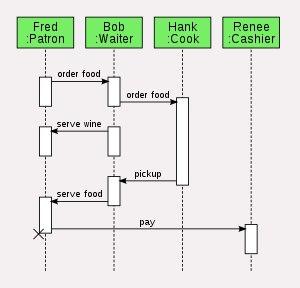
Les diagrammes de séquences sont la représentation graphique des interactions entre les acteurs et le système selon un ordre chronologique dans la formulation Unified Modeling Language.